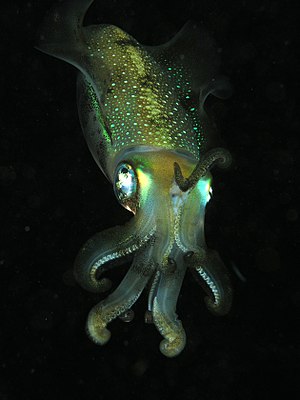
Bioluminescens
Sepioteuthis lessoniana – en af mange bioluminescente blæksprutter.[1]
Bioluminescens eller biologisk lys er produktionen og udsendelsen af lys af en levende organisme. Bioluminescens er en naturlig forekommende form af kemiluminescens, hvor der frigøres energi ved en kemisk reaktion i form af lysudsendelse. Ildfluer, tudsefisk og andre skabninger producerer luciferin og luciferase.